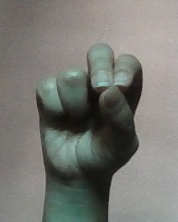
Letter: gaaf